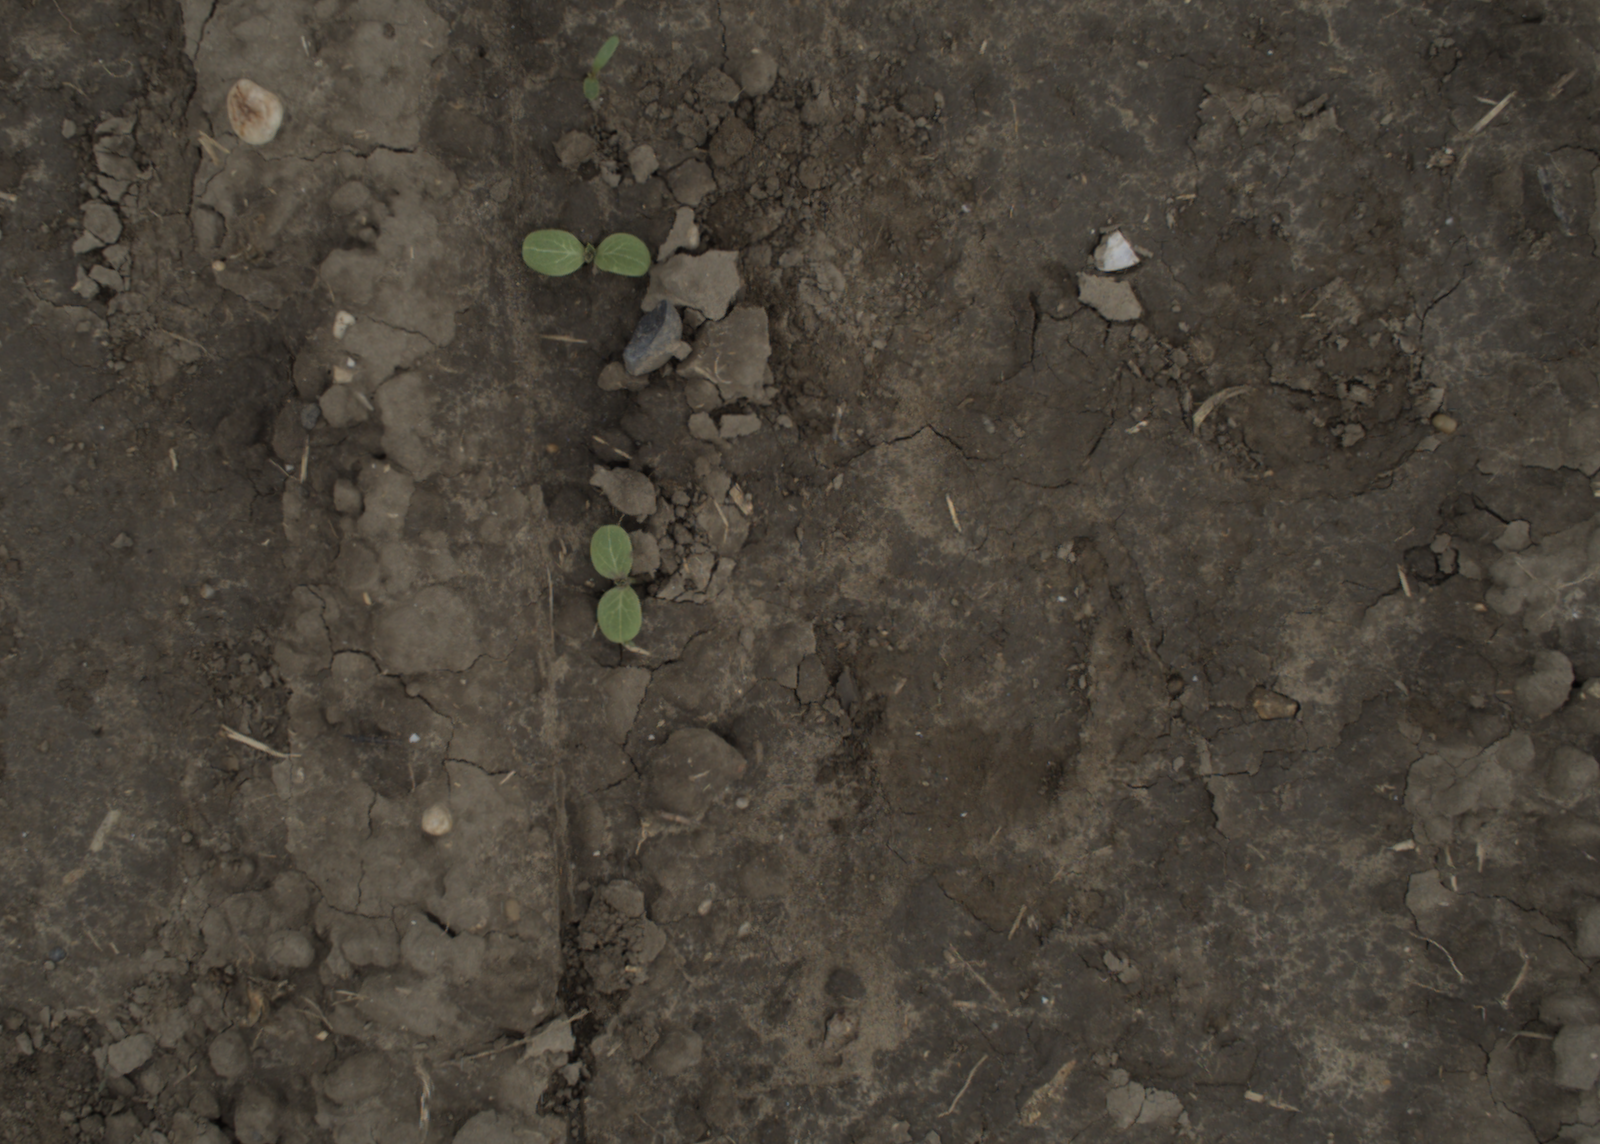
Capture date: 29.09.2021 13:50:28
Weather: cloudy
Wind: medium
Seeding date: 02.09.2021
Plant canopy height (mm): 954